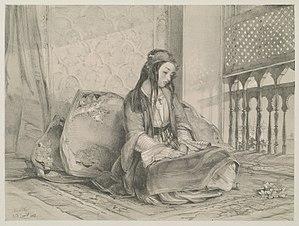
Les études historiques attestent que l'esclavage était pratiqué en Arabie pré-islamique, principalement pour des tâches domestiques et selon des conditions variées. L'islam prend naissance dans un monde dont l'esclavage est une pratique universellement utilisée.